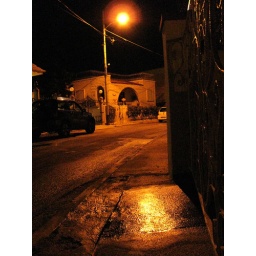
A road bathed in a dim orange light.